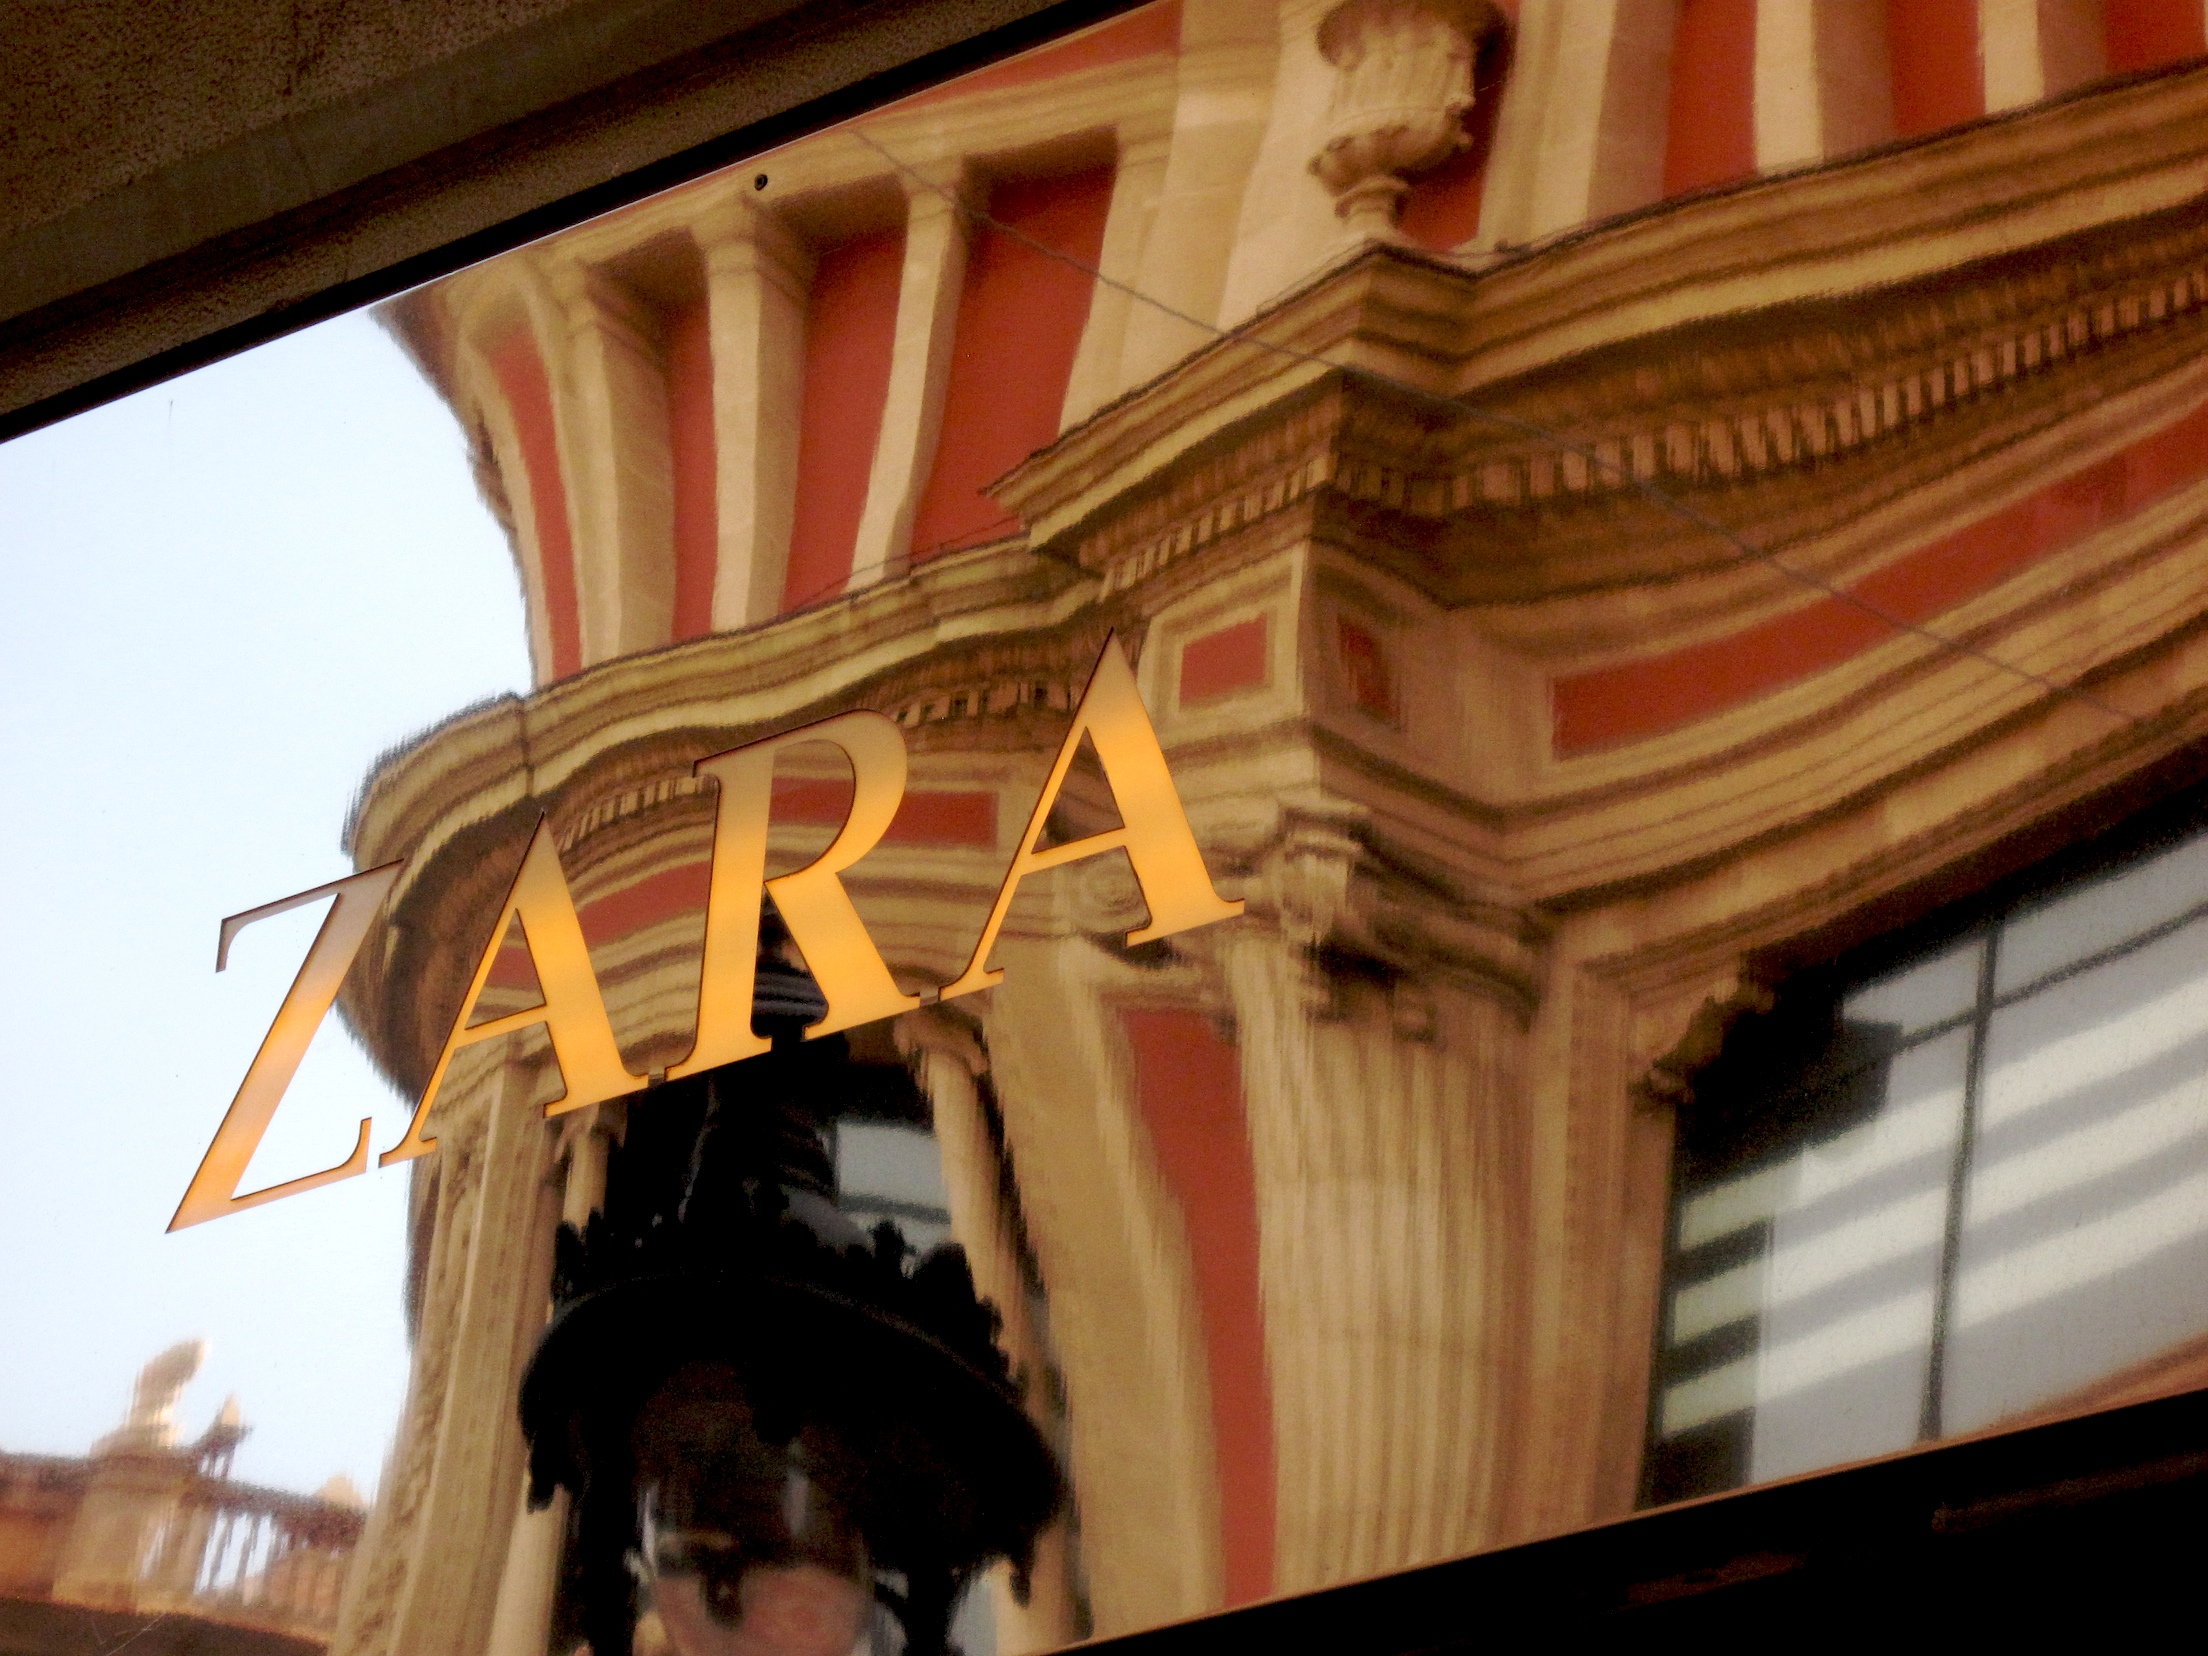
wood, temple, tourist attraction